Danilo Rinaldi

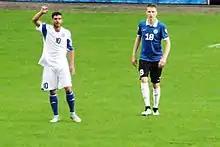
Rinaldi (left) with San Marino in 2015

Danilo Ezequiel Rinaldi (born 18 April 1986) is a footballer who plays as a striker for Campionato Sammarinese club Cosmos. Born in Argentina, he plays for the San Marino national team.